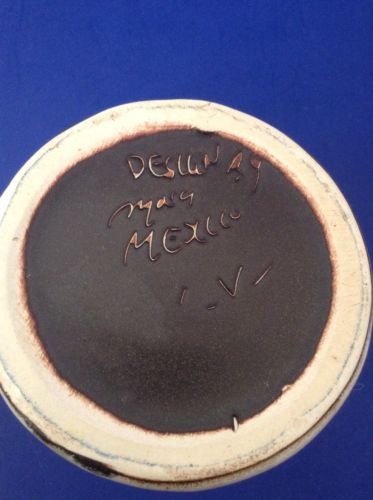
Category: mug